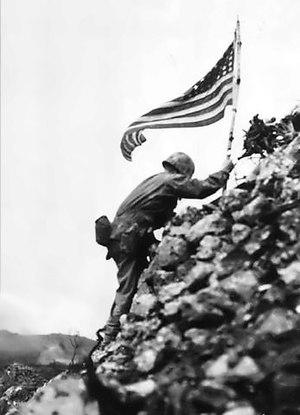
La bataille d'Okinawa, qui s'est déroulée dans l'archipel Okinawa au Japon lors de la Seconde Guerre mondiale, est le plus grand assaut amphibie de la guerre du Pacifique. La bataille dure quatre-vingt-deux jours, du 1ᵉʳ avril au 22 juin 1945. Quatre divisions de la 10ᵉ armée américaine et deux divisions de Marines participent aux combats sur l'île. L’invasion est soutenue par les forces aéronavales, amphibies et tactiques.